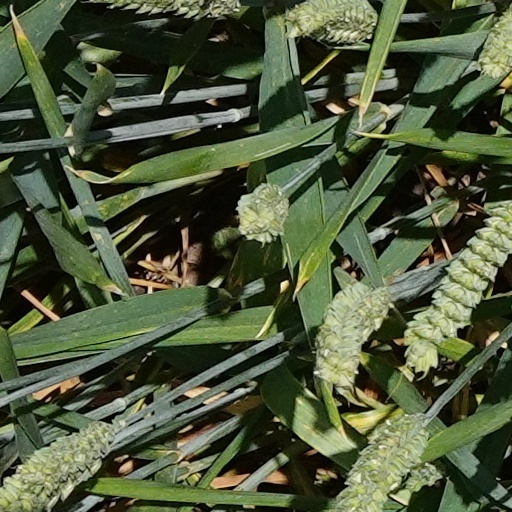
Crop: wheat